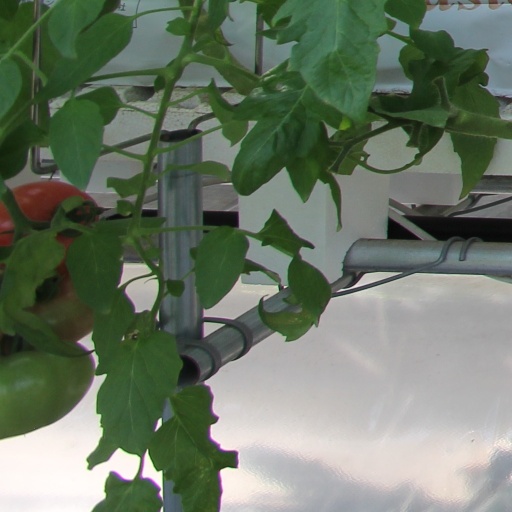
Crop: tomato